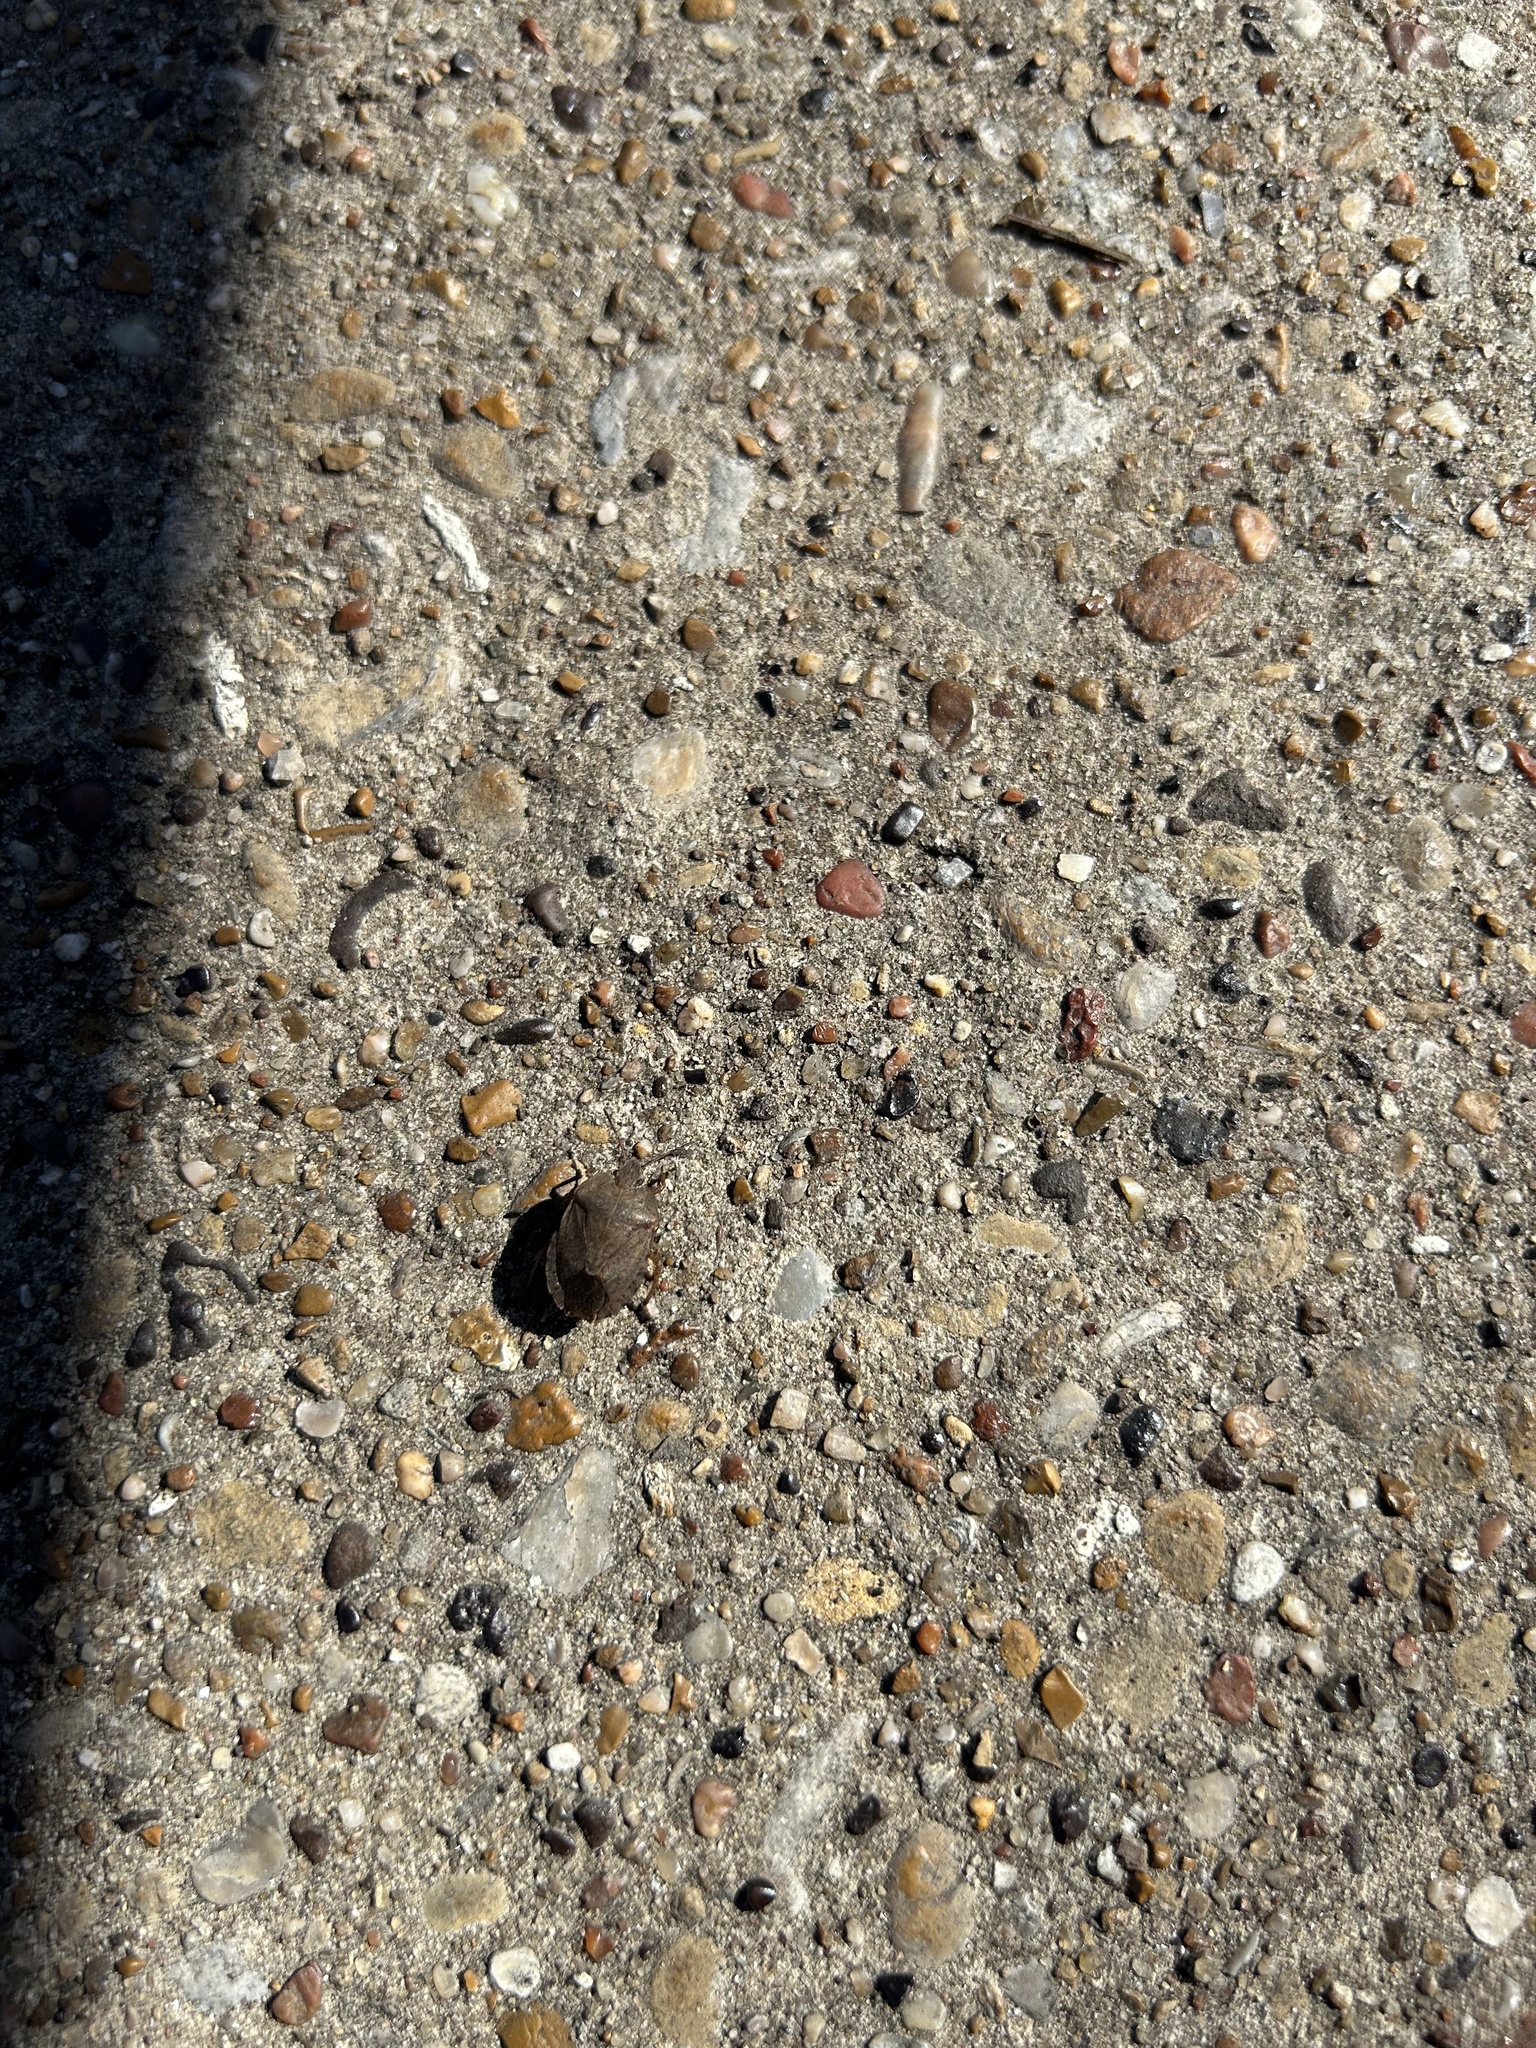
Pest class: stink_bug